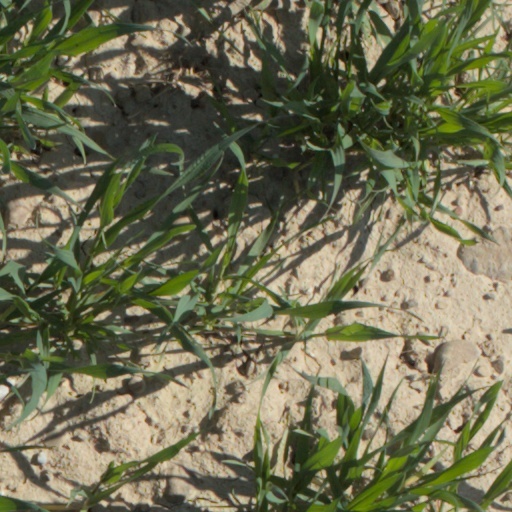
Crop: wheat